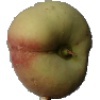
Label: Peach Flat 1